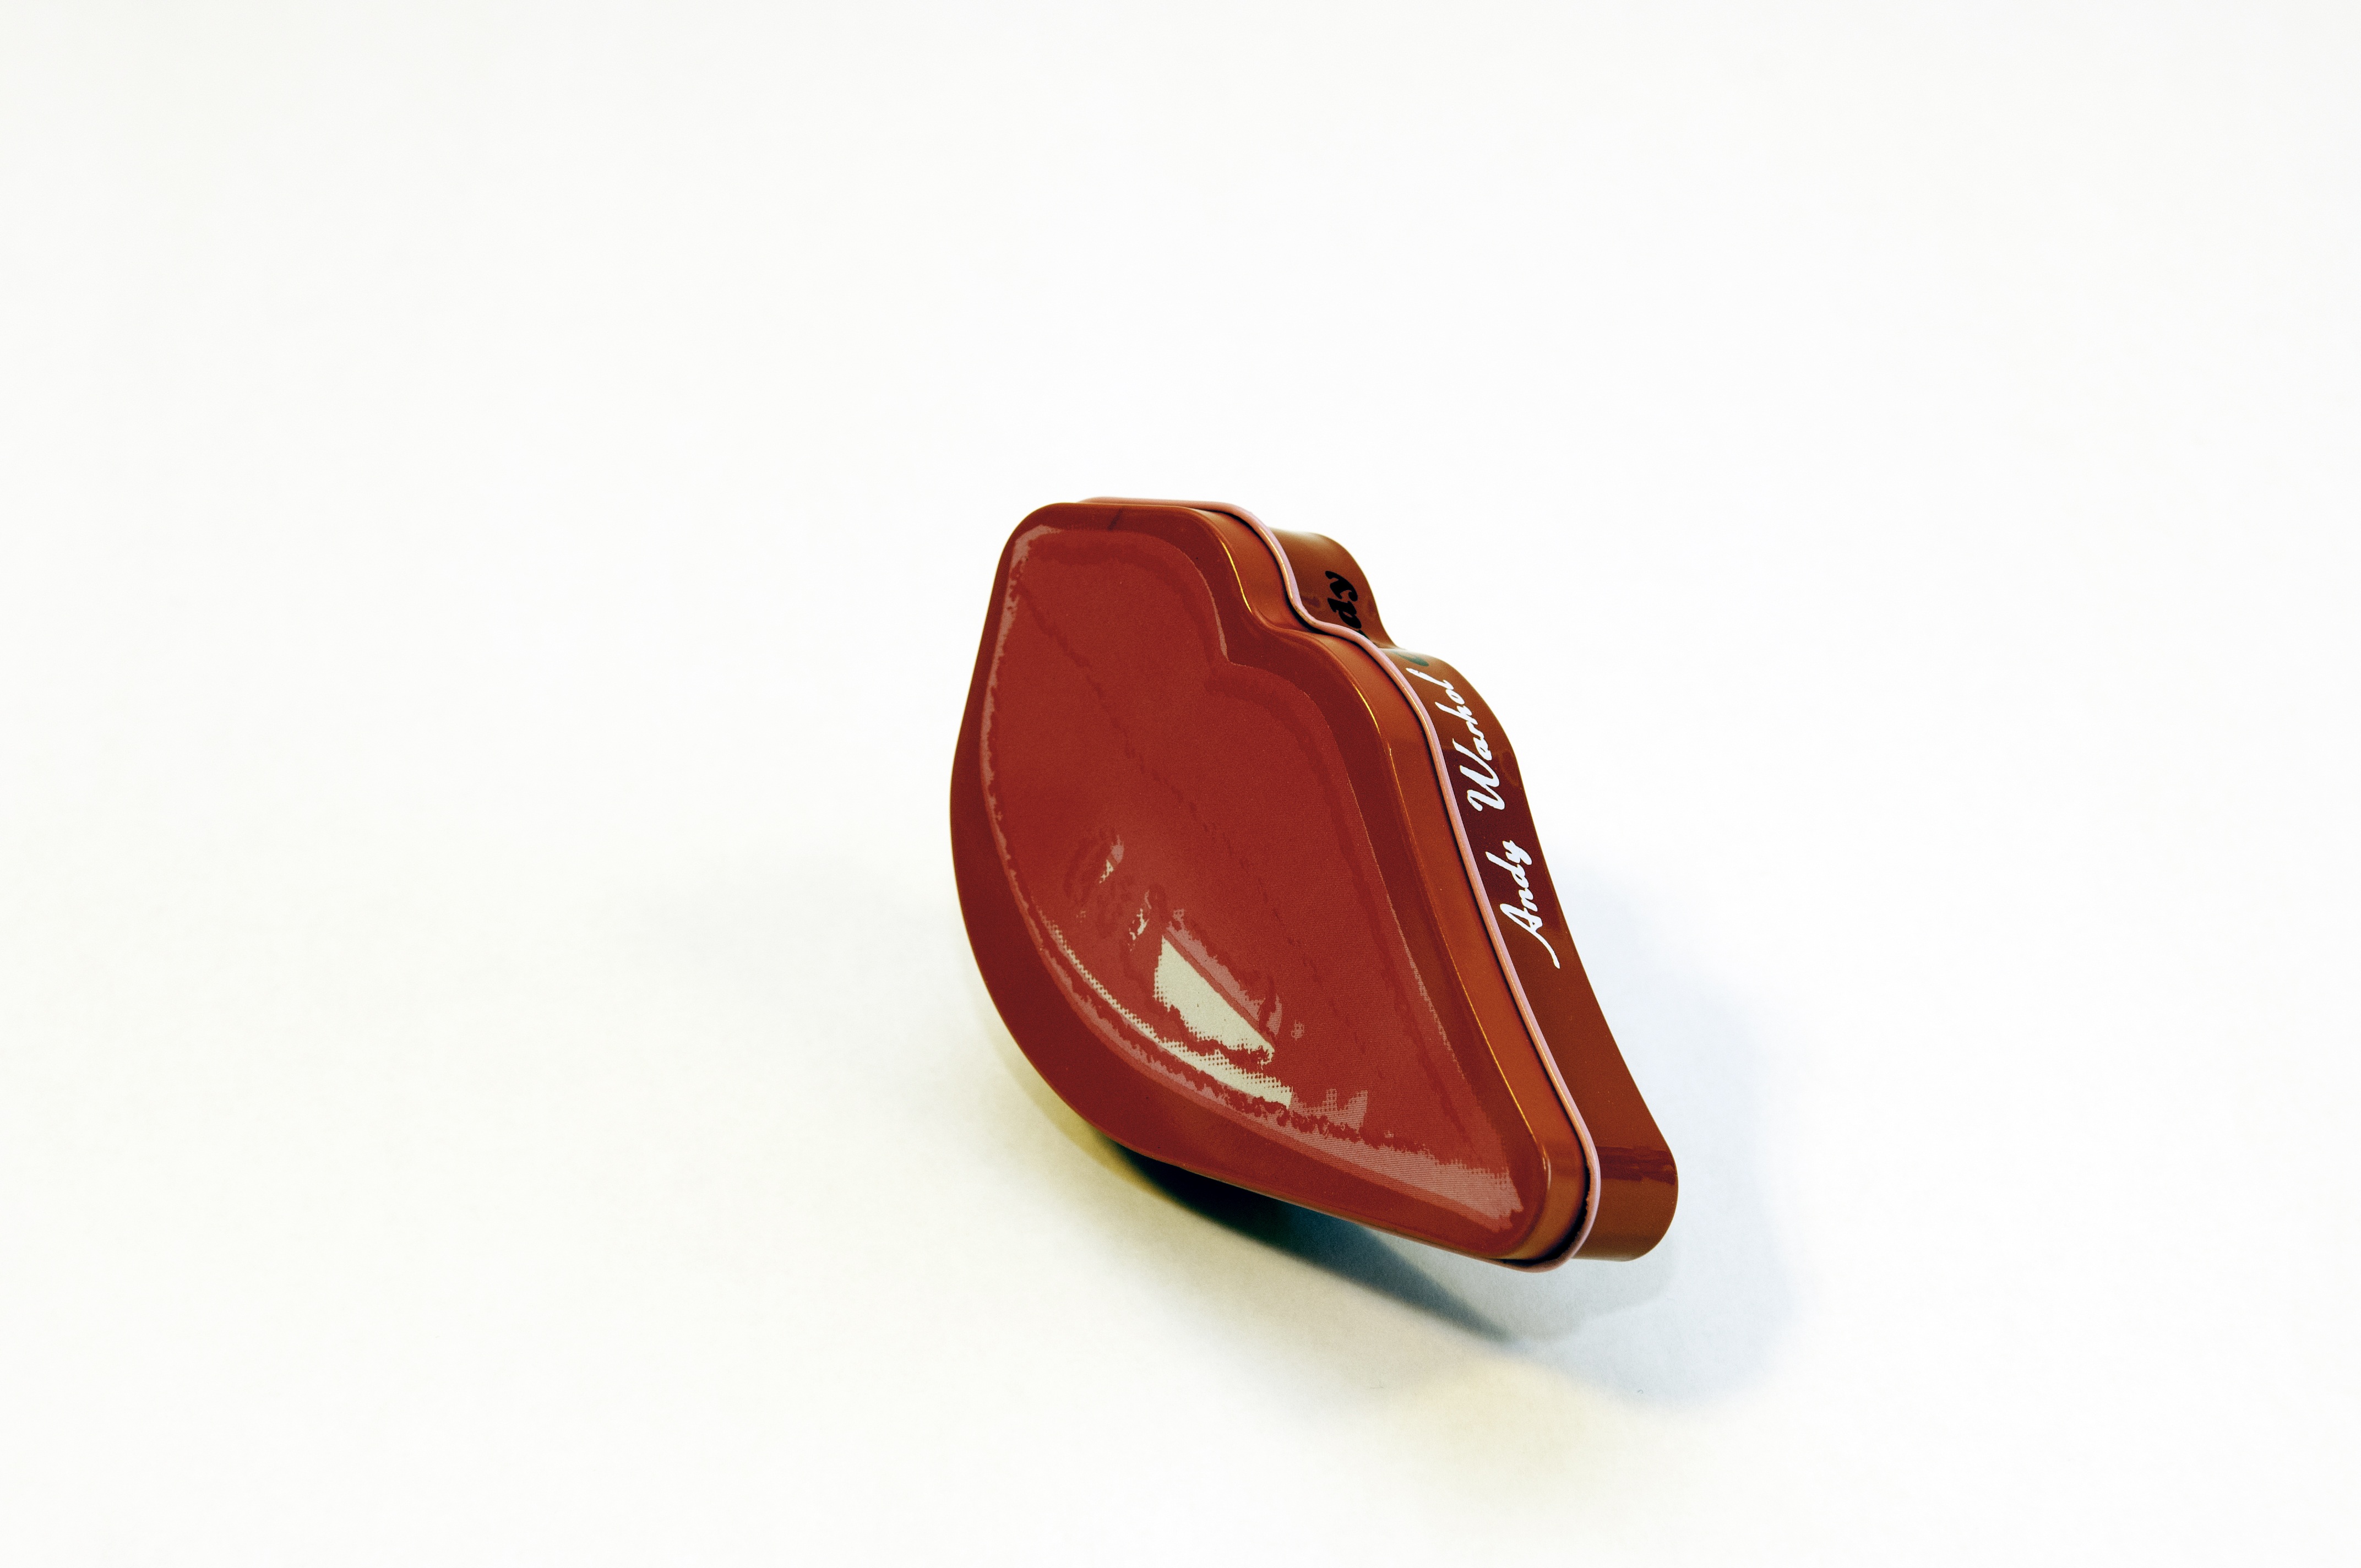
hand, shoe, leather, finger, brown, bag, factory, handbag, brand, product, footwear, nine, tin, apeldoorn, coin purse, outdoor shoe